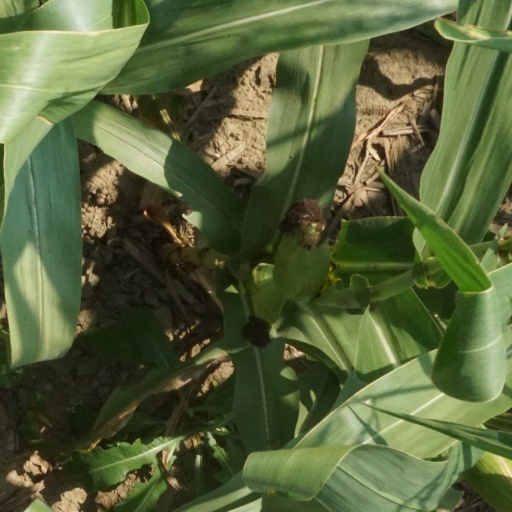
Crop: maize; corn